Christ Temple AME Zion Church

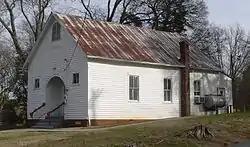
View from the west. The church faces northwest.

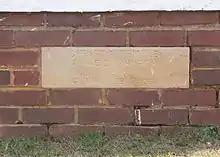

Christ Temple AME Zion Church, also known as Belmont Annex Fellowship Hall, is a historic African-American church at 235 E. Meeting Street in Dandridge, Tennessee.